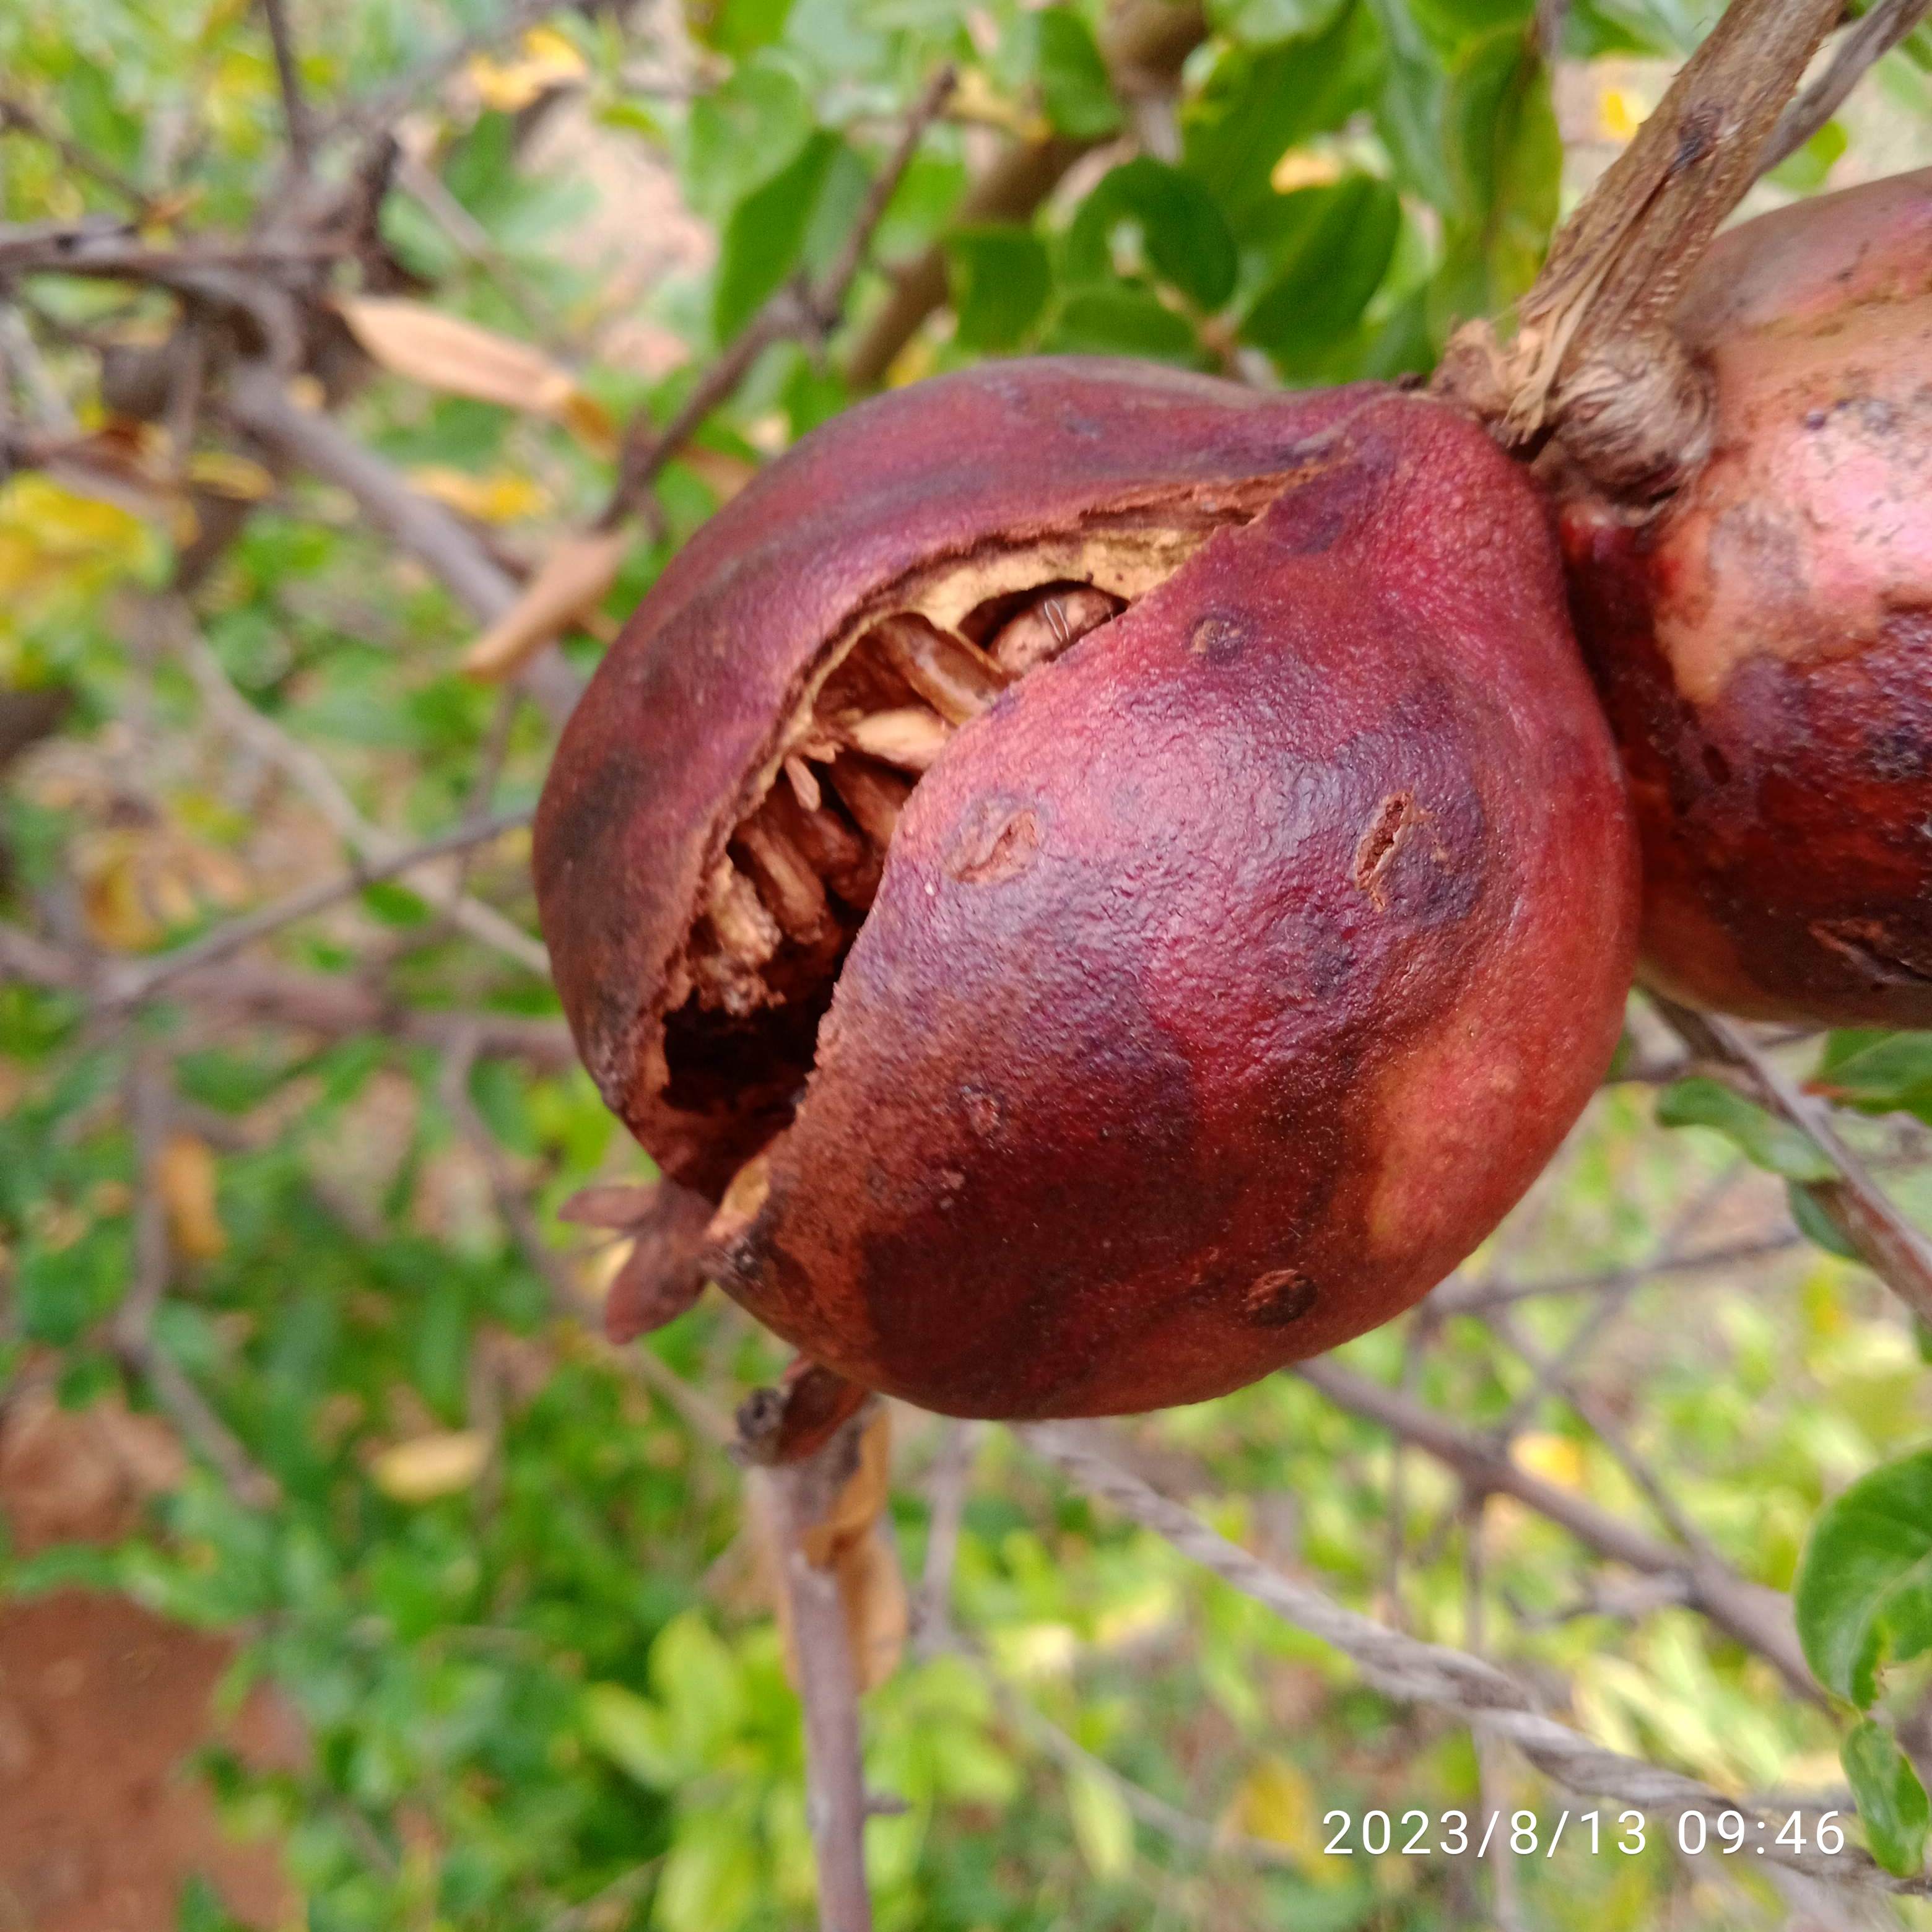
Label: Bacterial_Blight